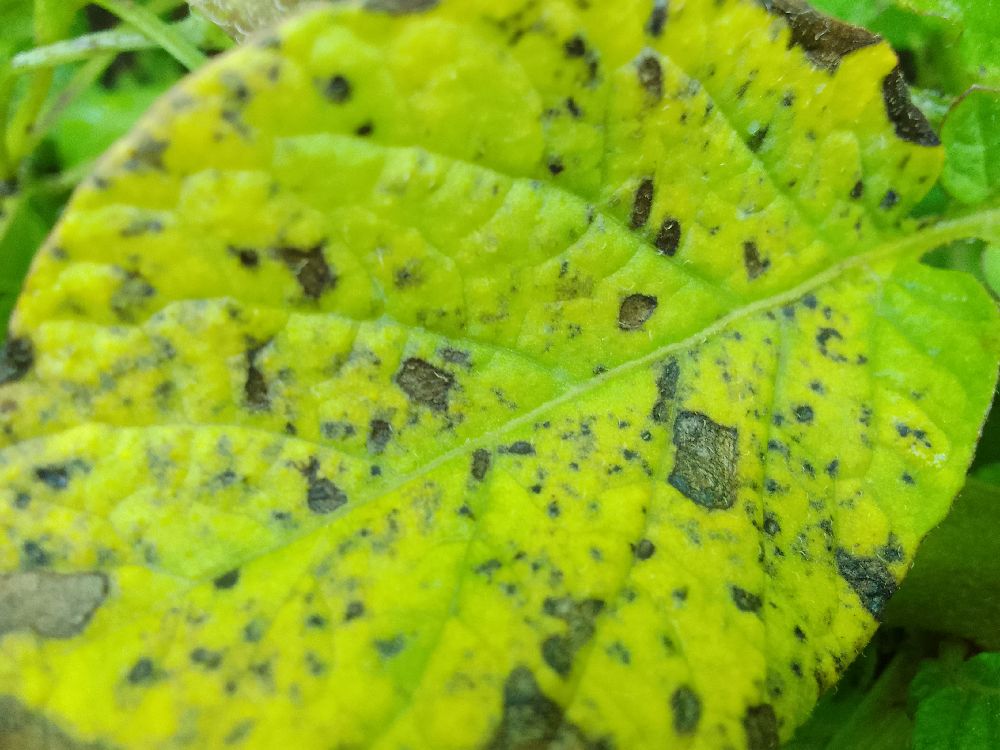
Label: Early blight